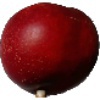
Label: nectarine